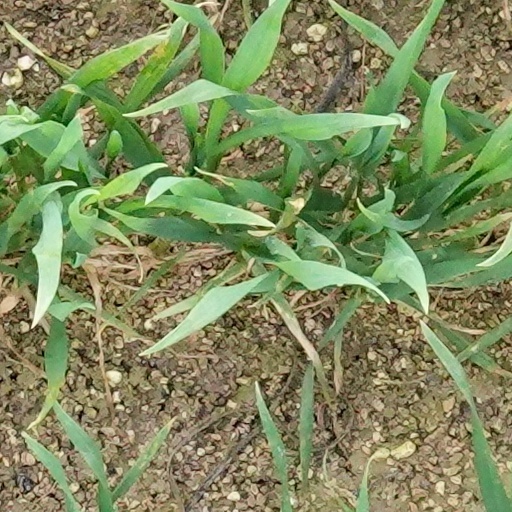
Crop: wheat